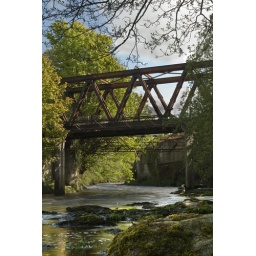
Iron bridge over river Faughan, at the Bleech Green Ardmore